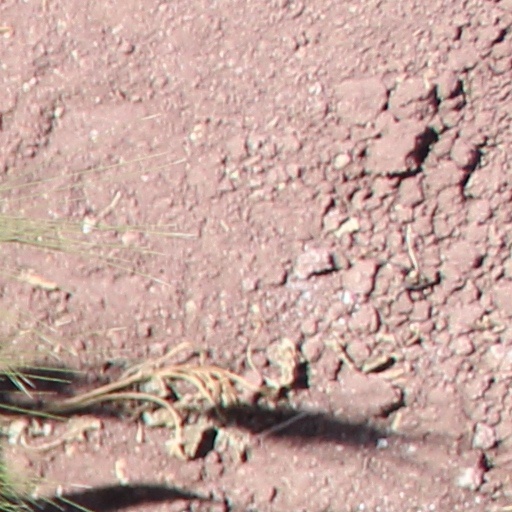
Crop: wheat